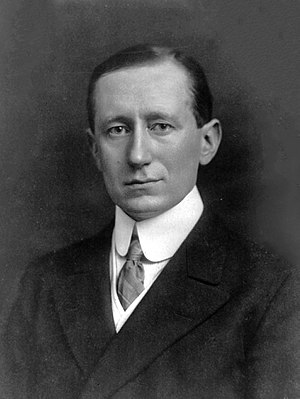
Guglielmo Marconi
Guglielmo Marconi var en italiensk fysiker og radiotekniker og bliver betragtet som én af radiotelegrafiens pionérer. Han begyndte i 1894 at eksperimentere med trådløs telegrafi, og fire år senere gennemførtes den første radiotransmission, da resultaterne fra Kingstown-regattaen blev telegraferet til en avis i Dublin. Marconi stod bag den første internationale transmission i 1899 og den første interkontinentale i 1901. Hans arbejde blev sammen med udviklingen af radiorøret grundlaget for den moderne radio.